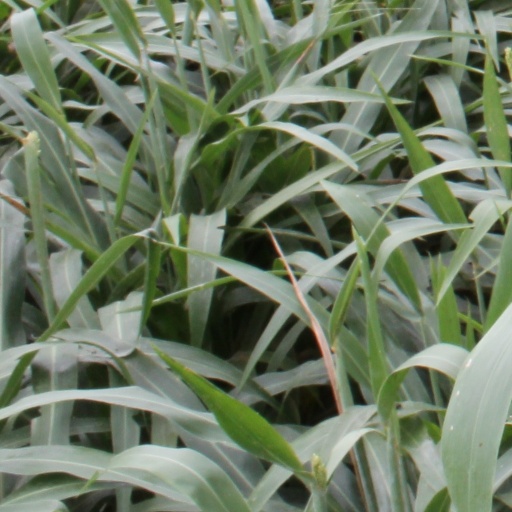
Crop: sorghum